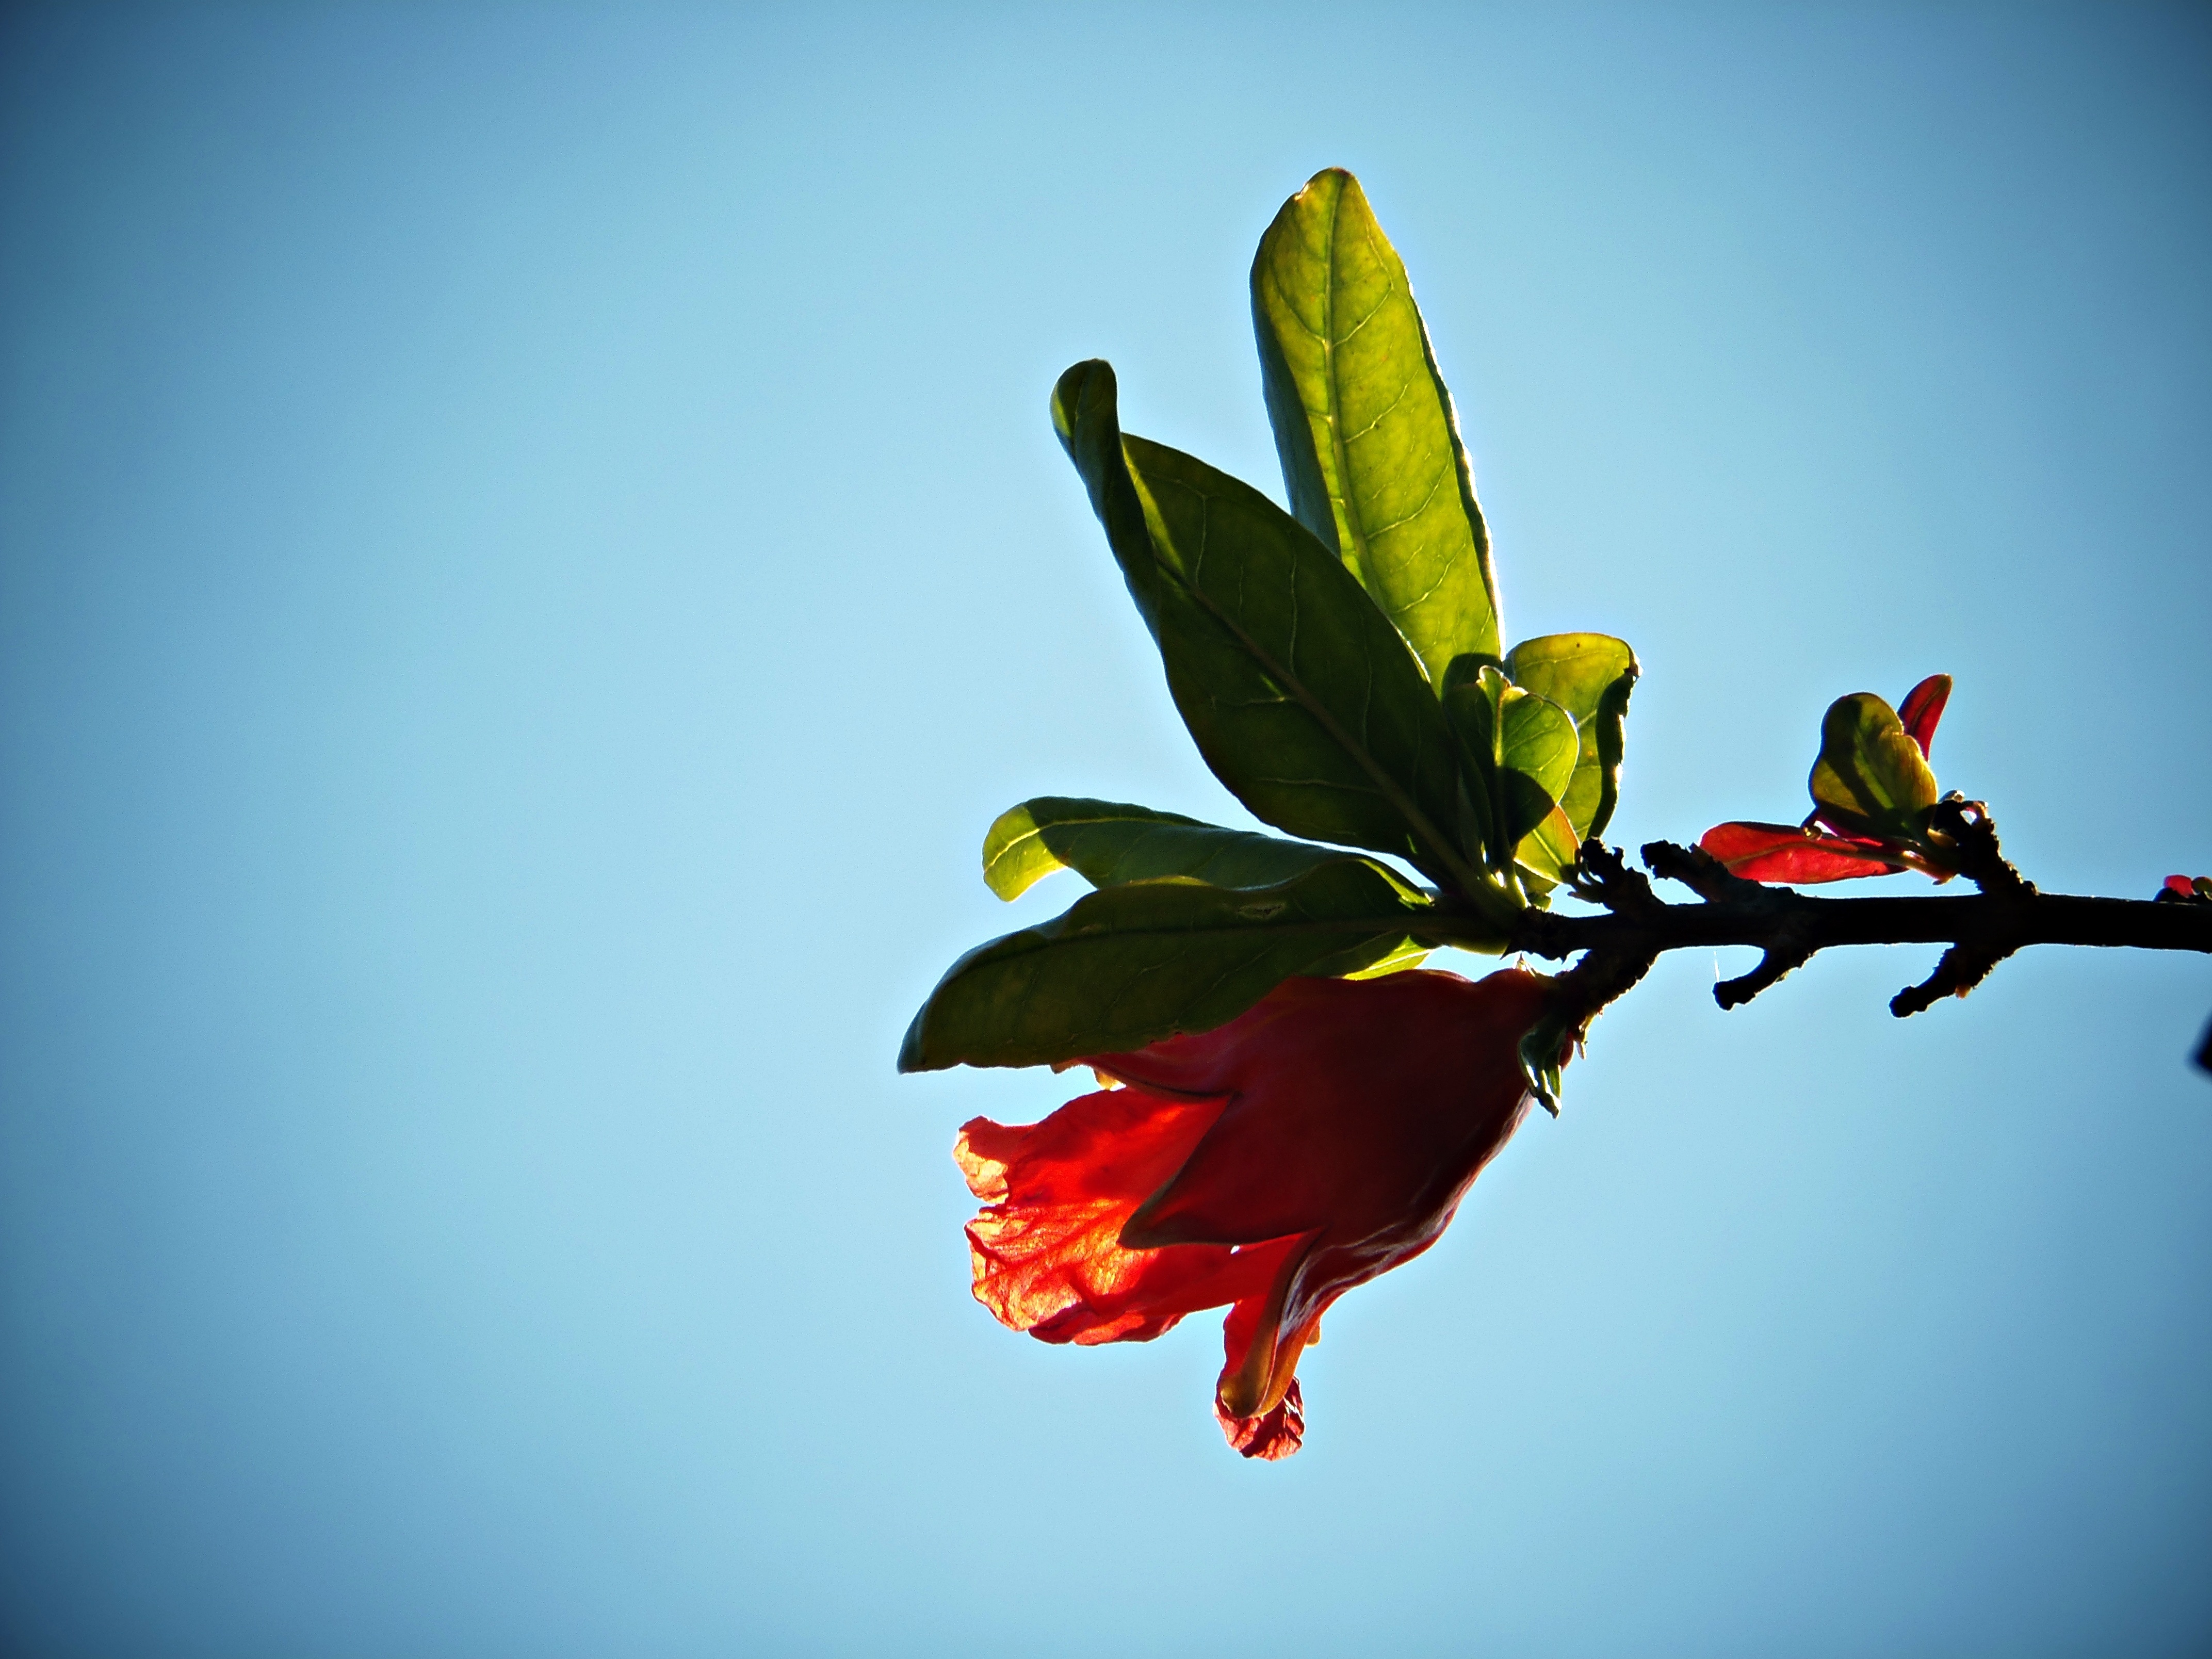
tree, nature, branch, blossom, plant, photography, sunlight, leaf, flower, petal, spring, green, mediterranean, red, color, botany, yellow, flora, close up, granada, bud, macro photography, flowering plant, flower granada, plant stem, computer wallpaper, land plant